Cornelius van Bynkershoek

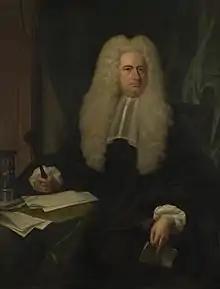
Portrait of Van Bynkershoek by Philip van Dijk, 1733 (Collection Cultural Heritage Agency of the Netherlands).

Cornelis van Bijnkershoek (a.k.a. "Cornelius van Bynkershoek") (29 May 1673, in Middelburg – 16 April 1743, in The Hague) was a Dutch jurist and legal theorist who was educated at the University of Franeker. After two years study, he began to apply himself to jurisprudence. He resolved to reform the common law of his country, and took as the basis of a new system the principles of Roman law.